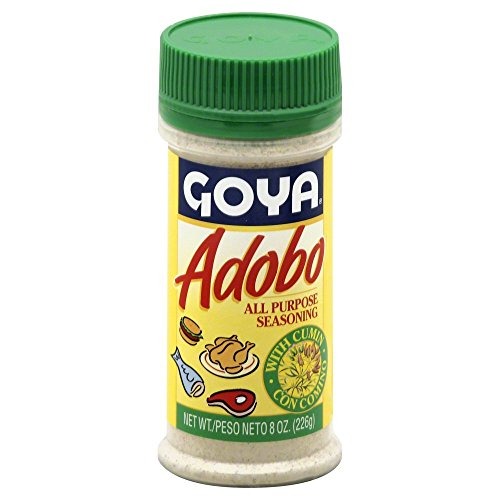
Item Name: Goya Ssnng Adobo Cumin
Product Description: The premier source for authentic Latino cuisine, Goya Foods is the largest, Hispanic-owned food company in the United States. Founded in 1936 by Don Prudencio Unanue and his wife Carolina, both from Spain, the Goya story is as much about the importance of family as it is about achieving the American dream.
Value: 12.0
Unit: Count

Price: 6.48